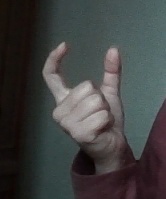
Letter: nun